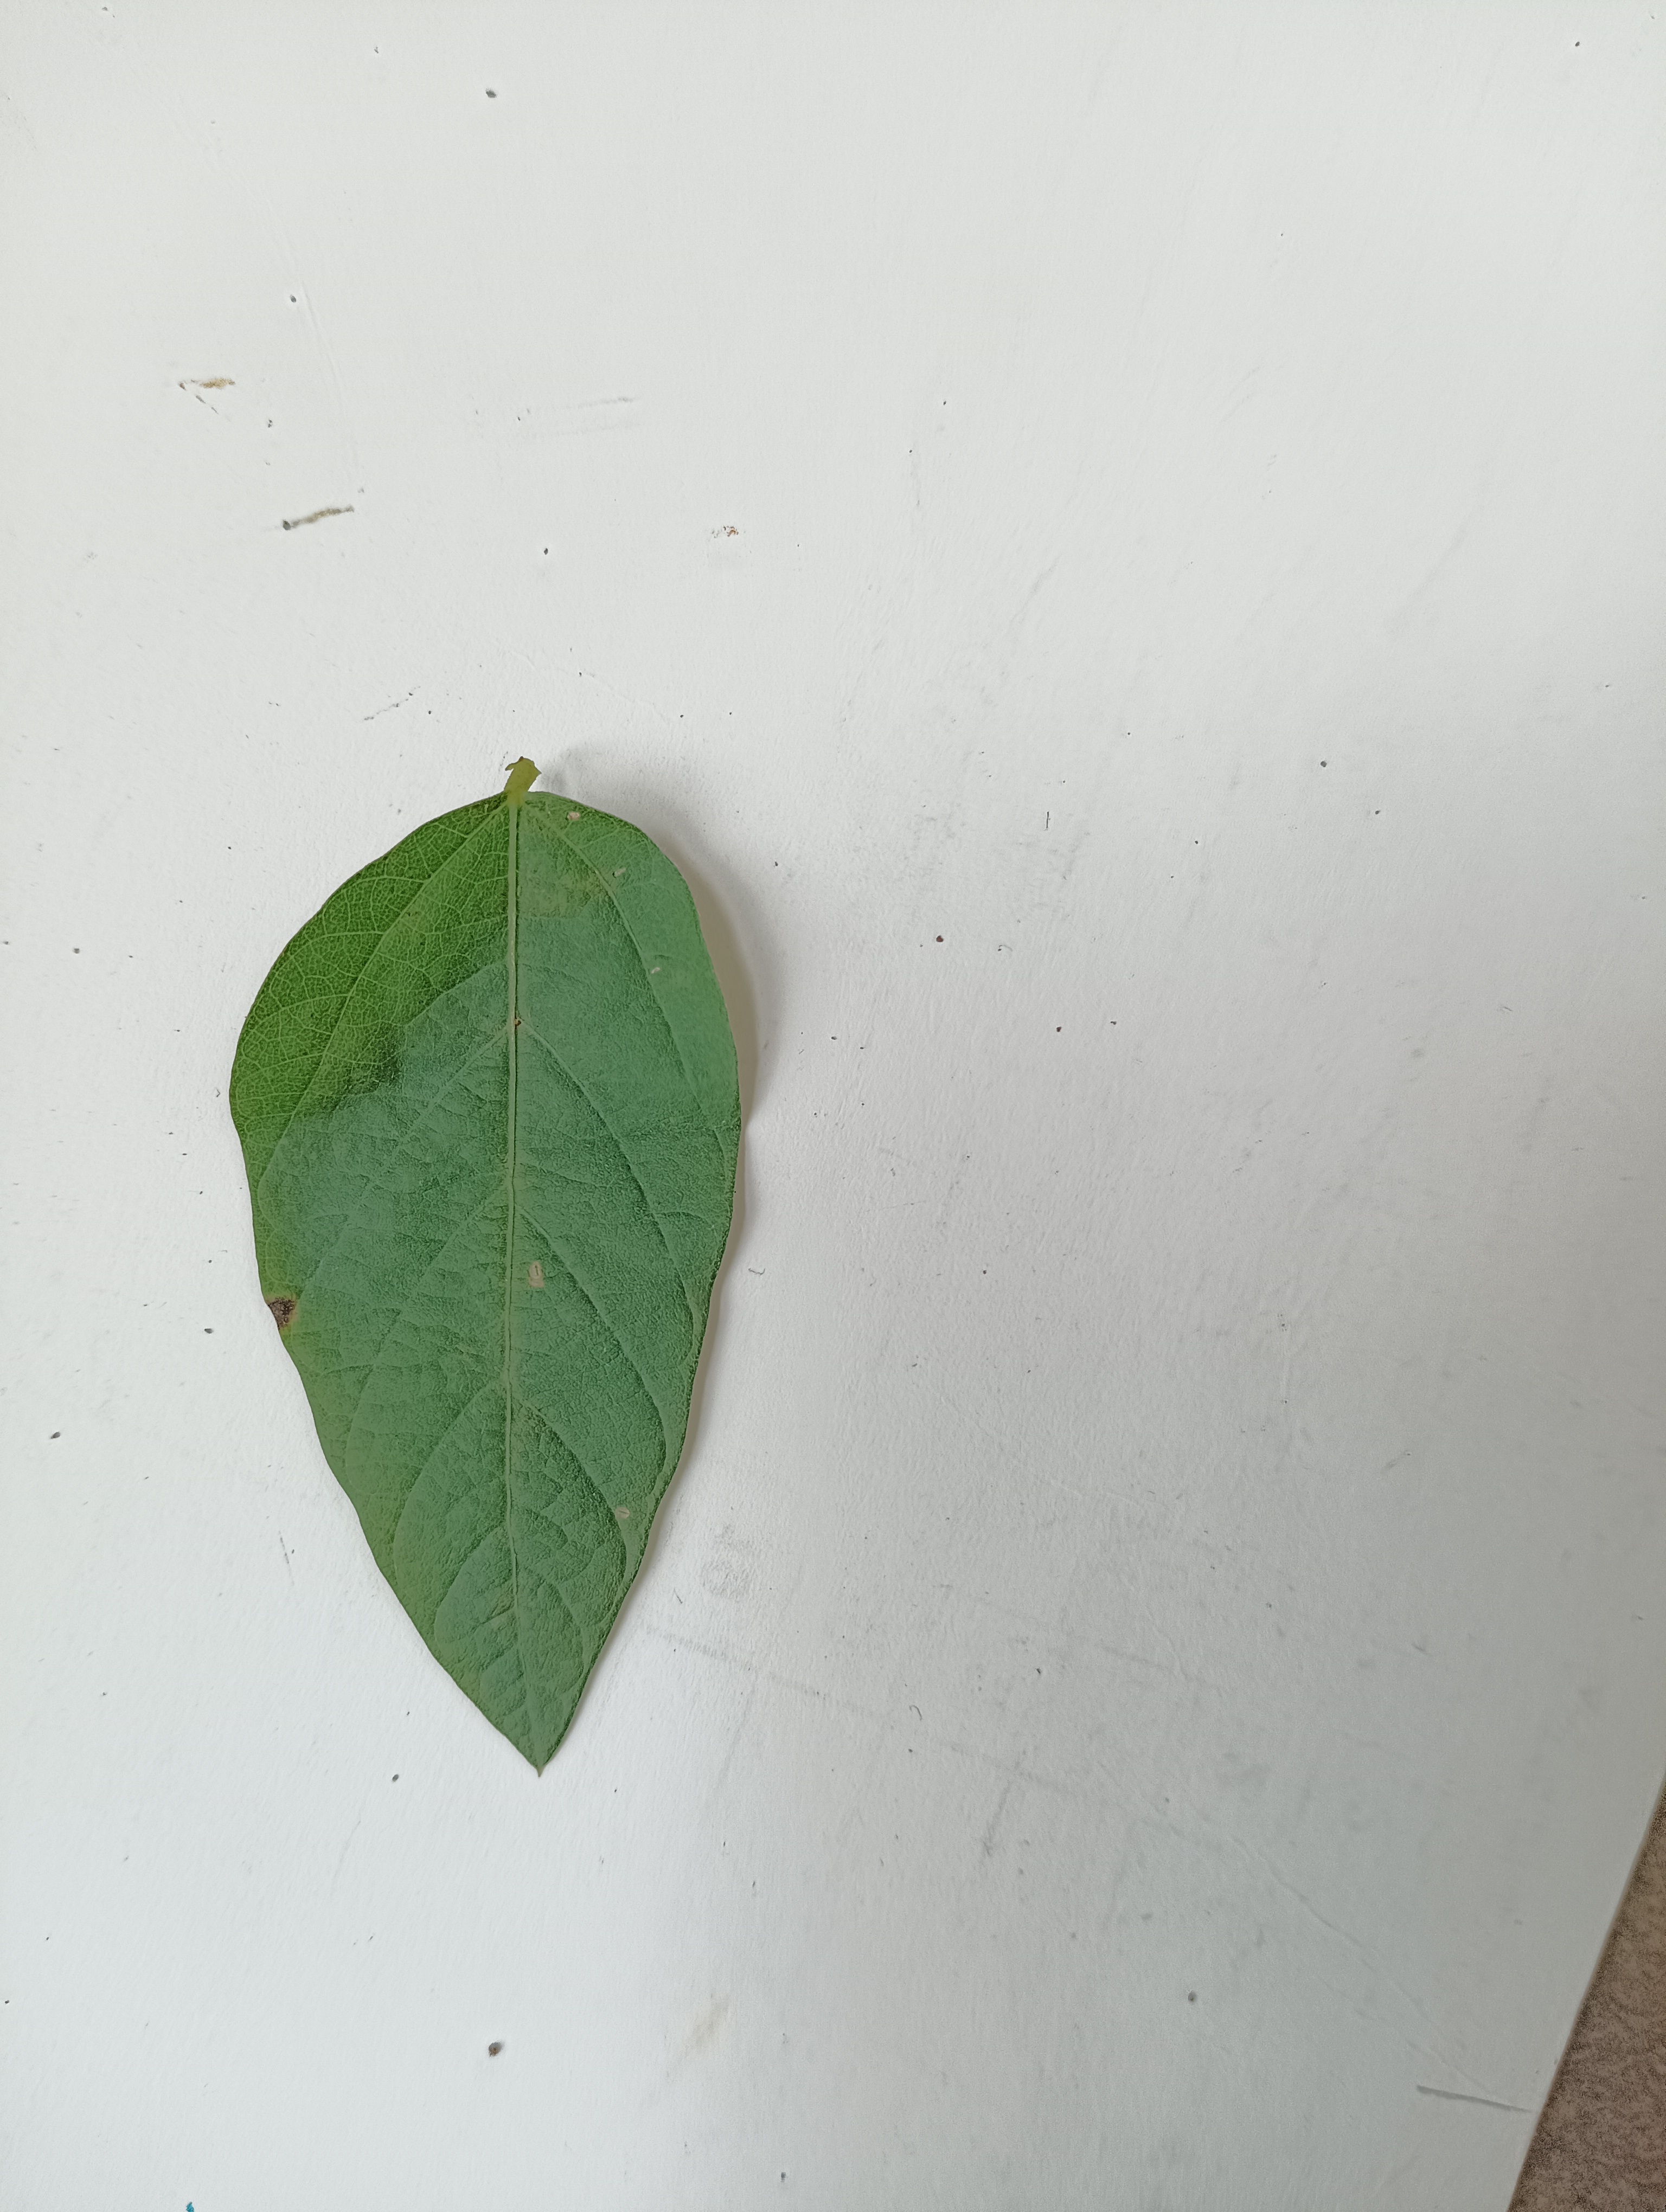
Label: Healthy